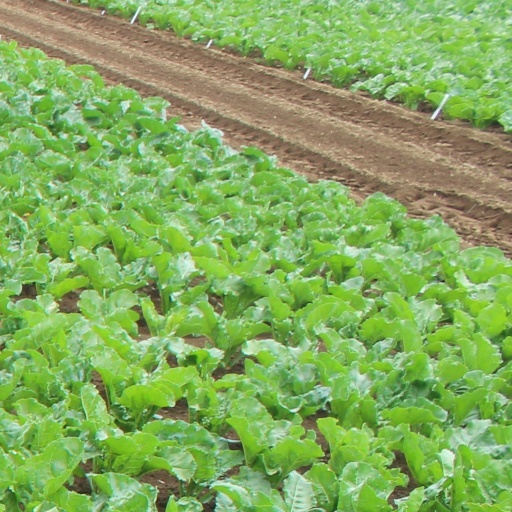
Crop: sugar beet